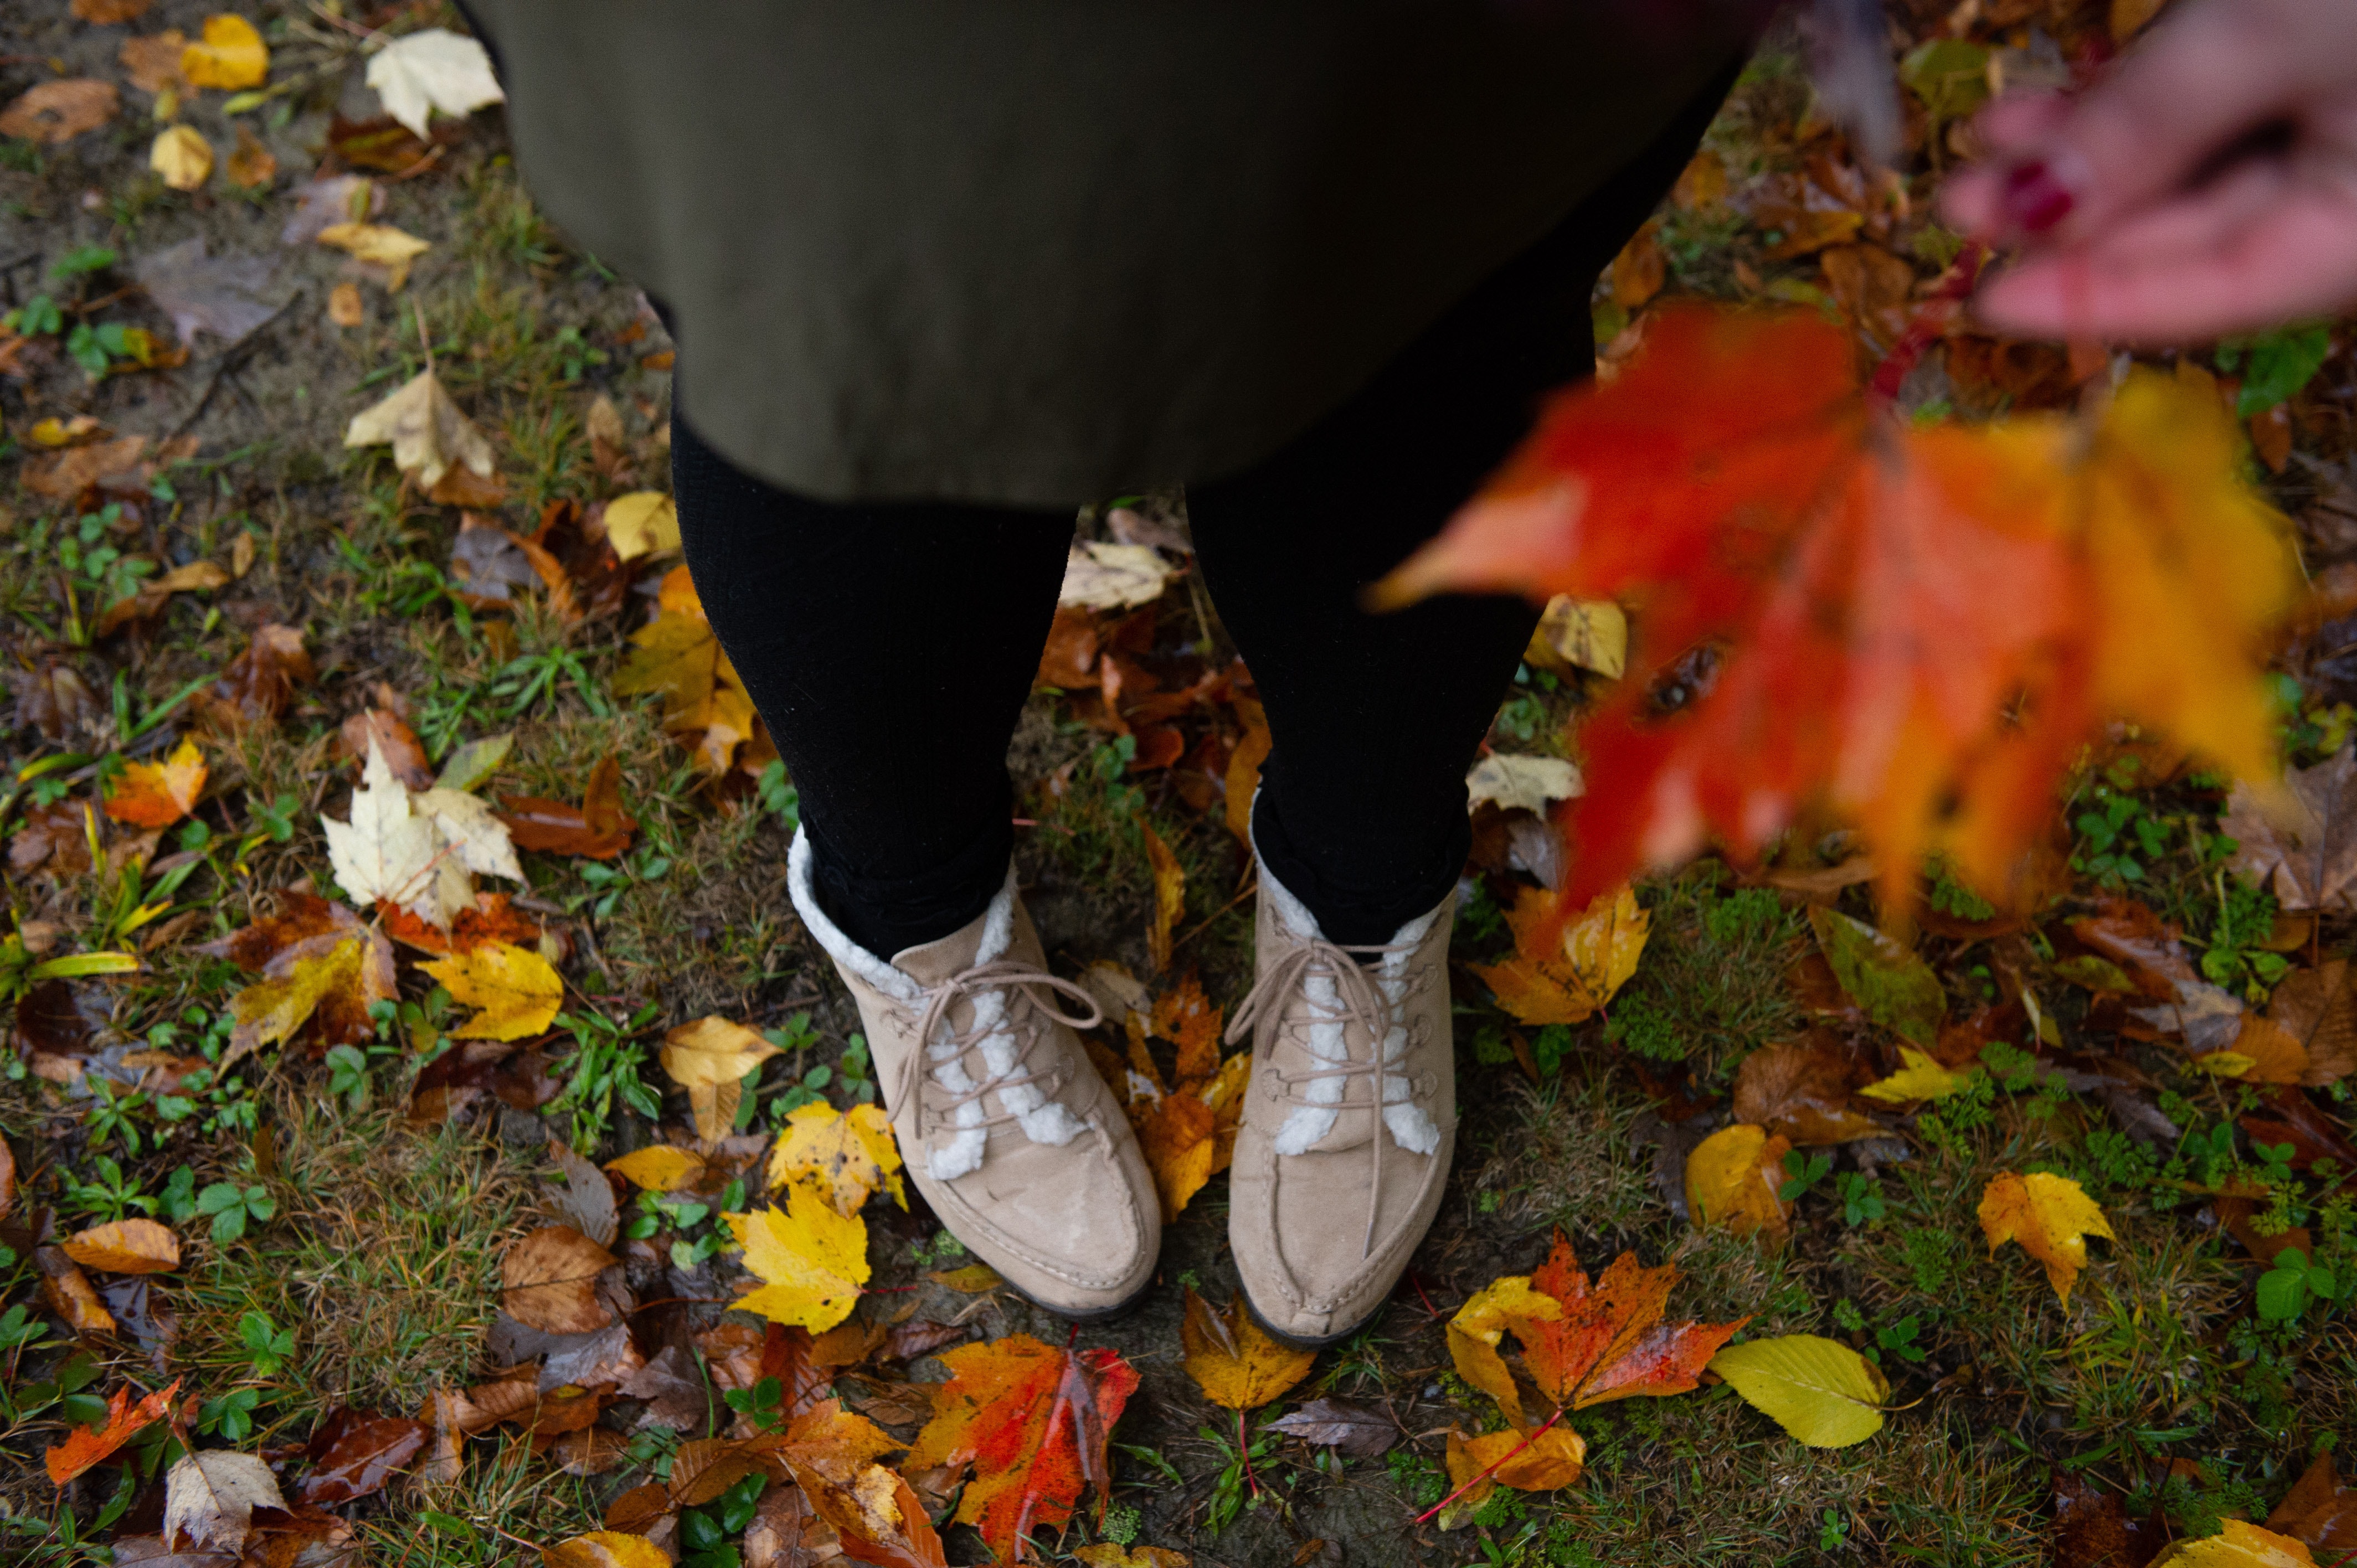
leaf, footwear, autumn, shoe, tree, leg, adaptation, deciduous, human leg, plant, boot